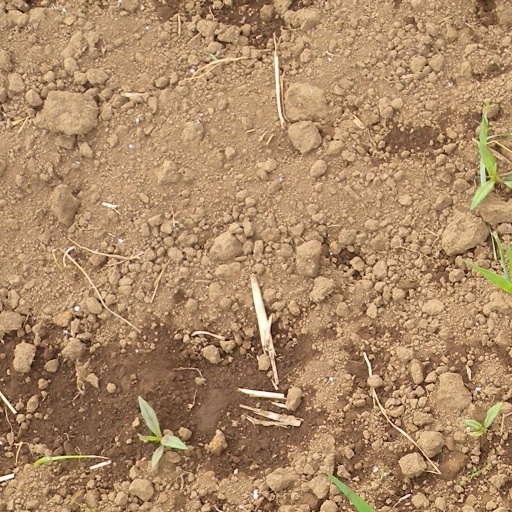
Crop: sorghum